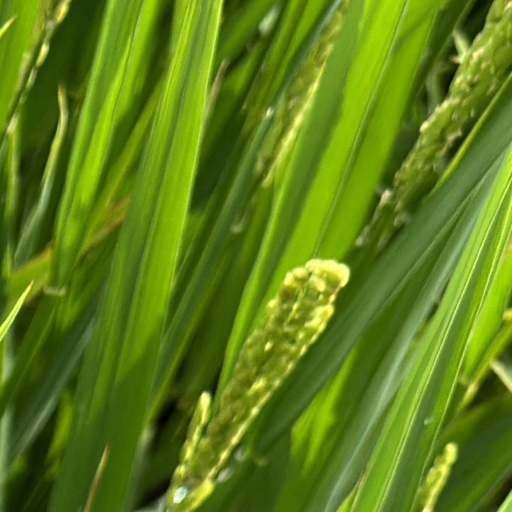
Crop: rice